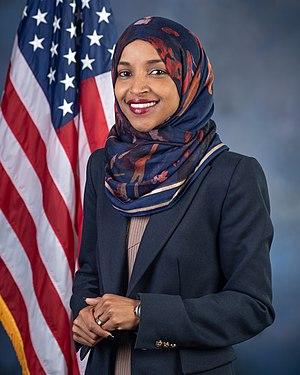
L'État du Minnesota dispose de huit représentants à la Chambre des représentants des États-Unis.
Ilhan Omar, née le 4 octobre 1982 à Mogadiscio, est une femme politique américaine, membre du Parti démocrate et représentante du Minnesota au Congrès des États-Unis, depuis les élections fédérales du 6 novembre 2018.